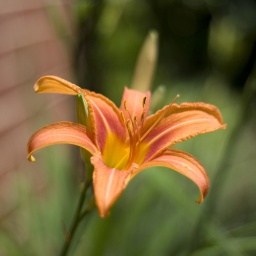
orange flower in the garden 1